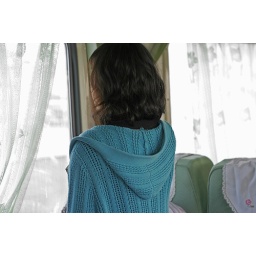
The girl in train